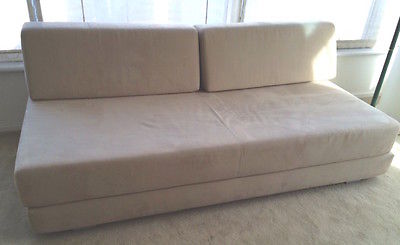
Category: sofa